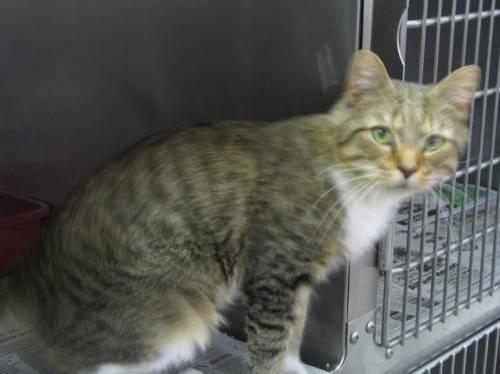
cat